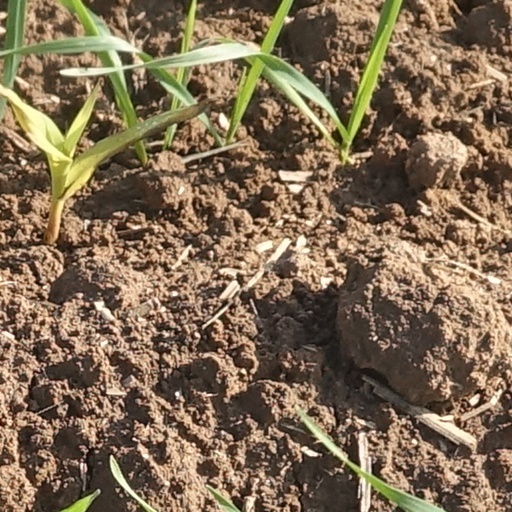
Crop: wheat